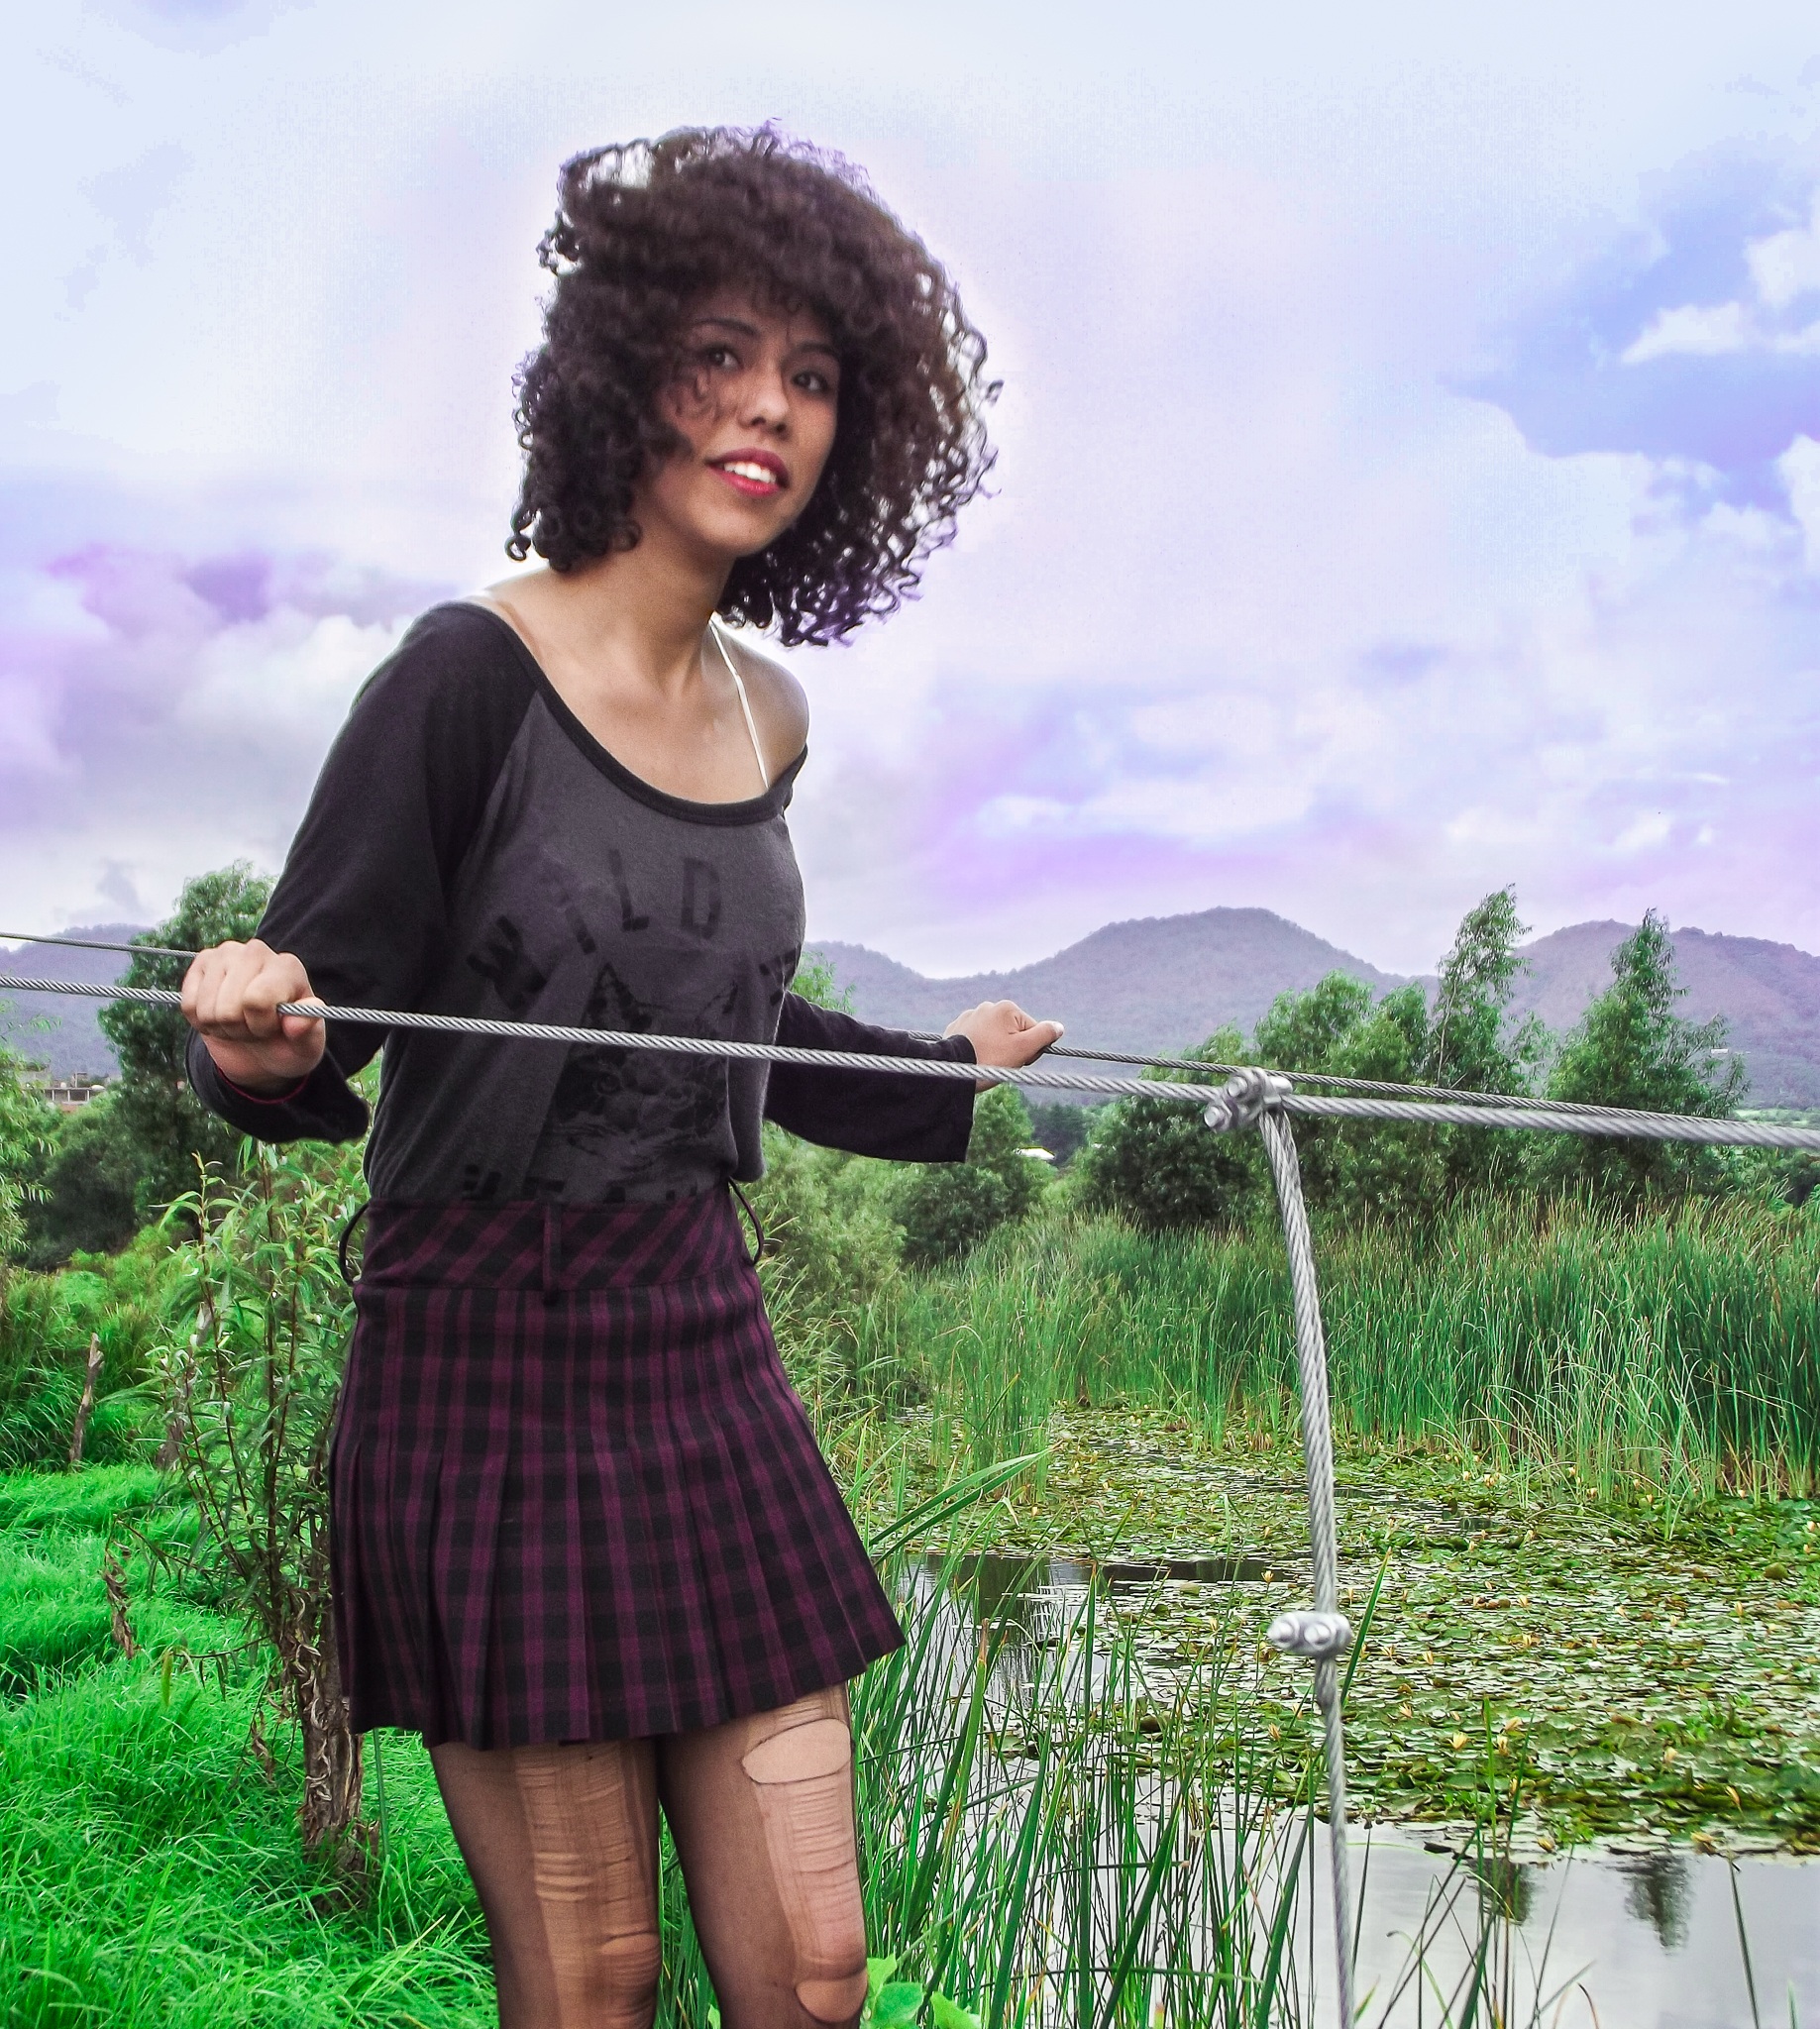
landscape, girl, hair, flower, jump, female, pattern, model, young, fashion, clothing, lady, hairstyle, smile, face, dress, illustration, women, sexy, pretty, bella, photo shoot